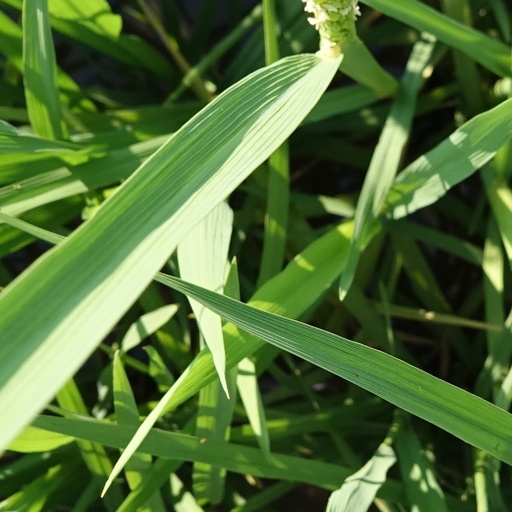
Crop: rice